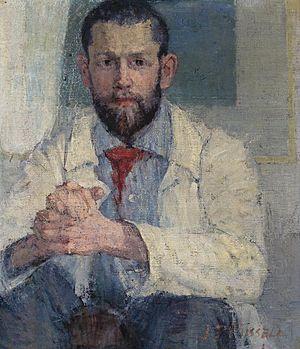
Dodge Macknight, né le 1ᵉʳ octobre 1860 à Providence et mort le 23 mai 1950 à East Sandwich, est un peintre aquarelliste américain.